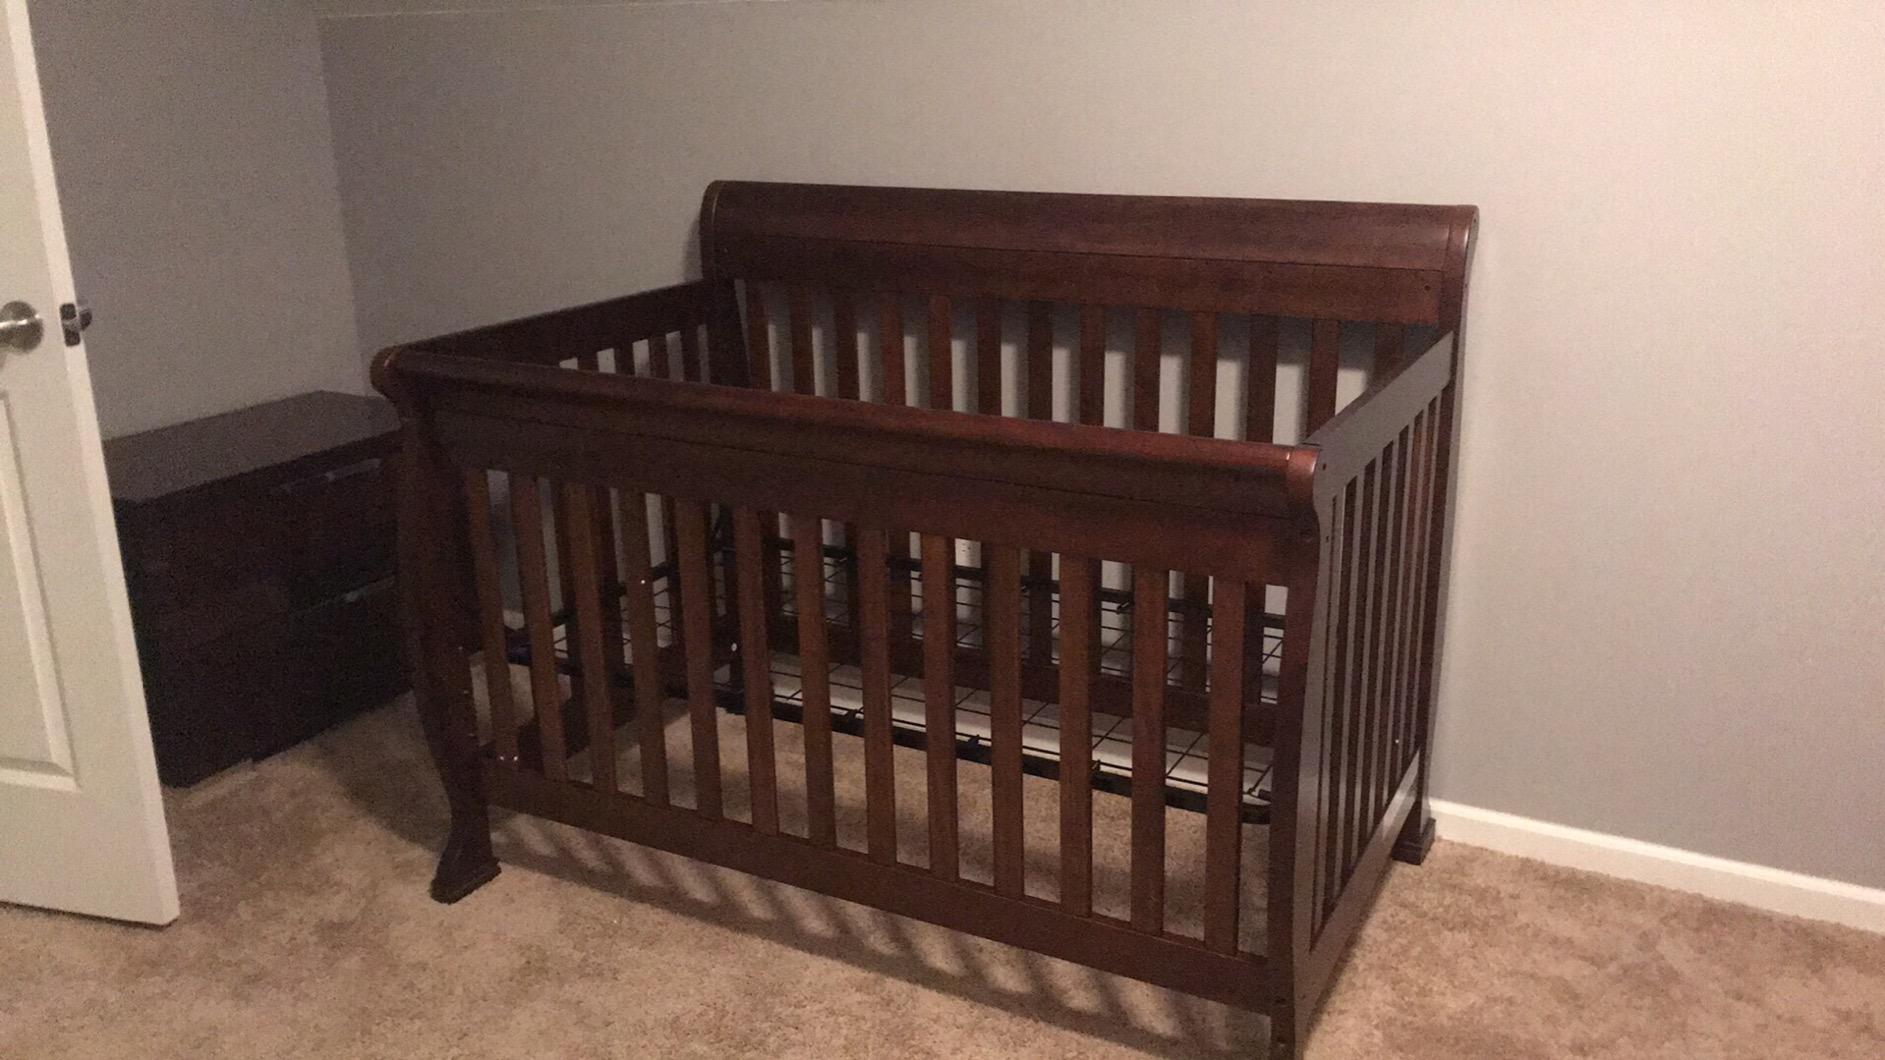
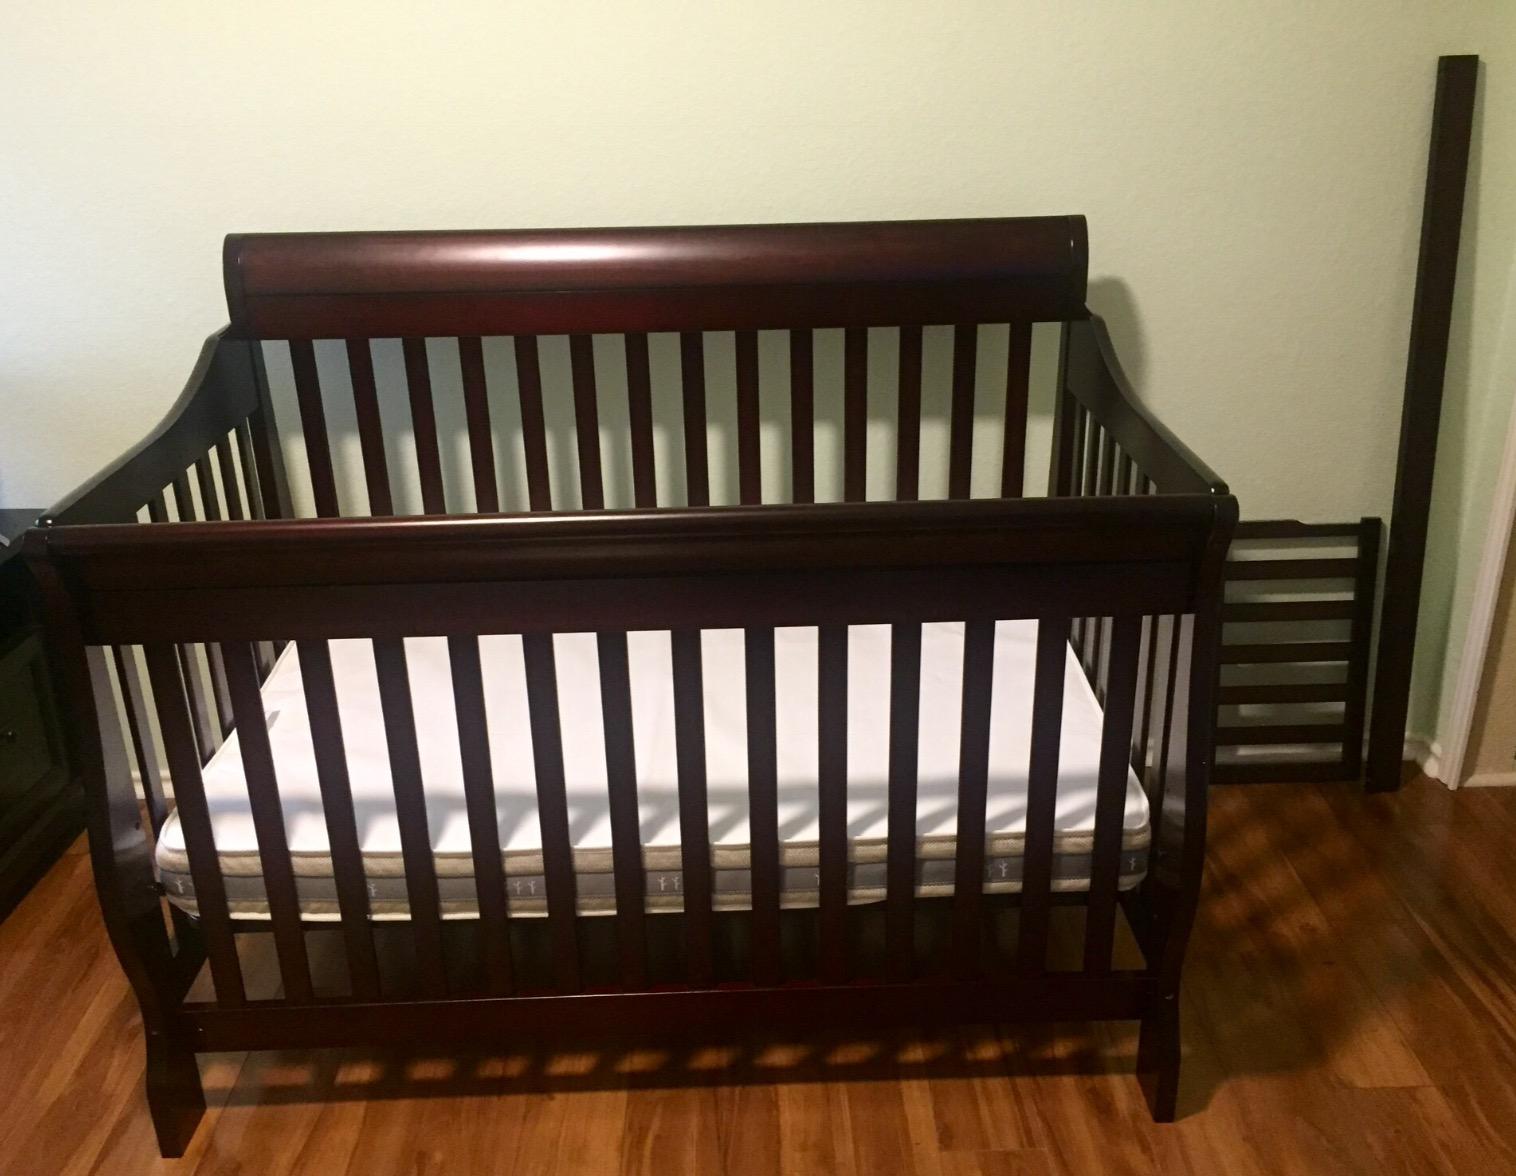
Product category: products_crib
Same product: no